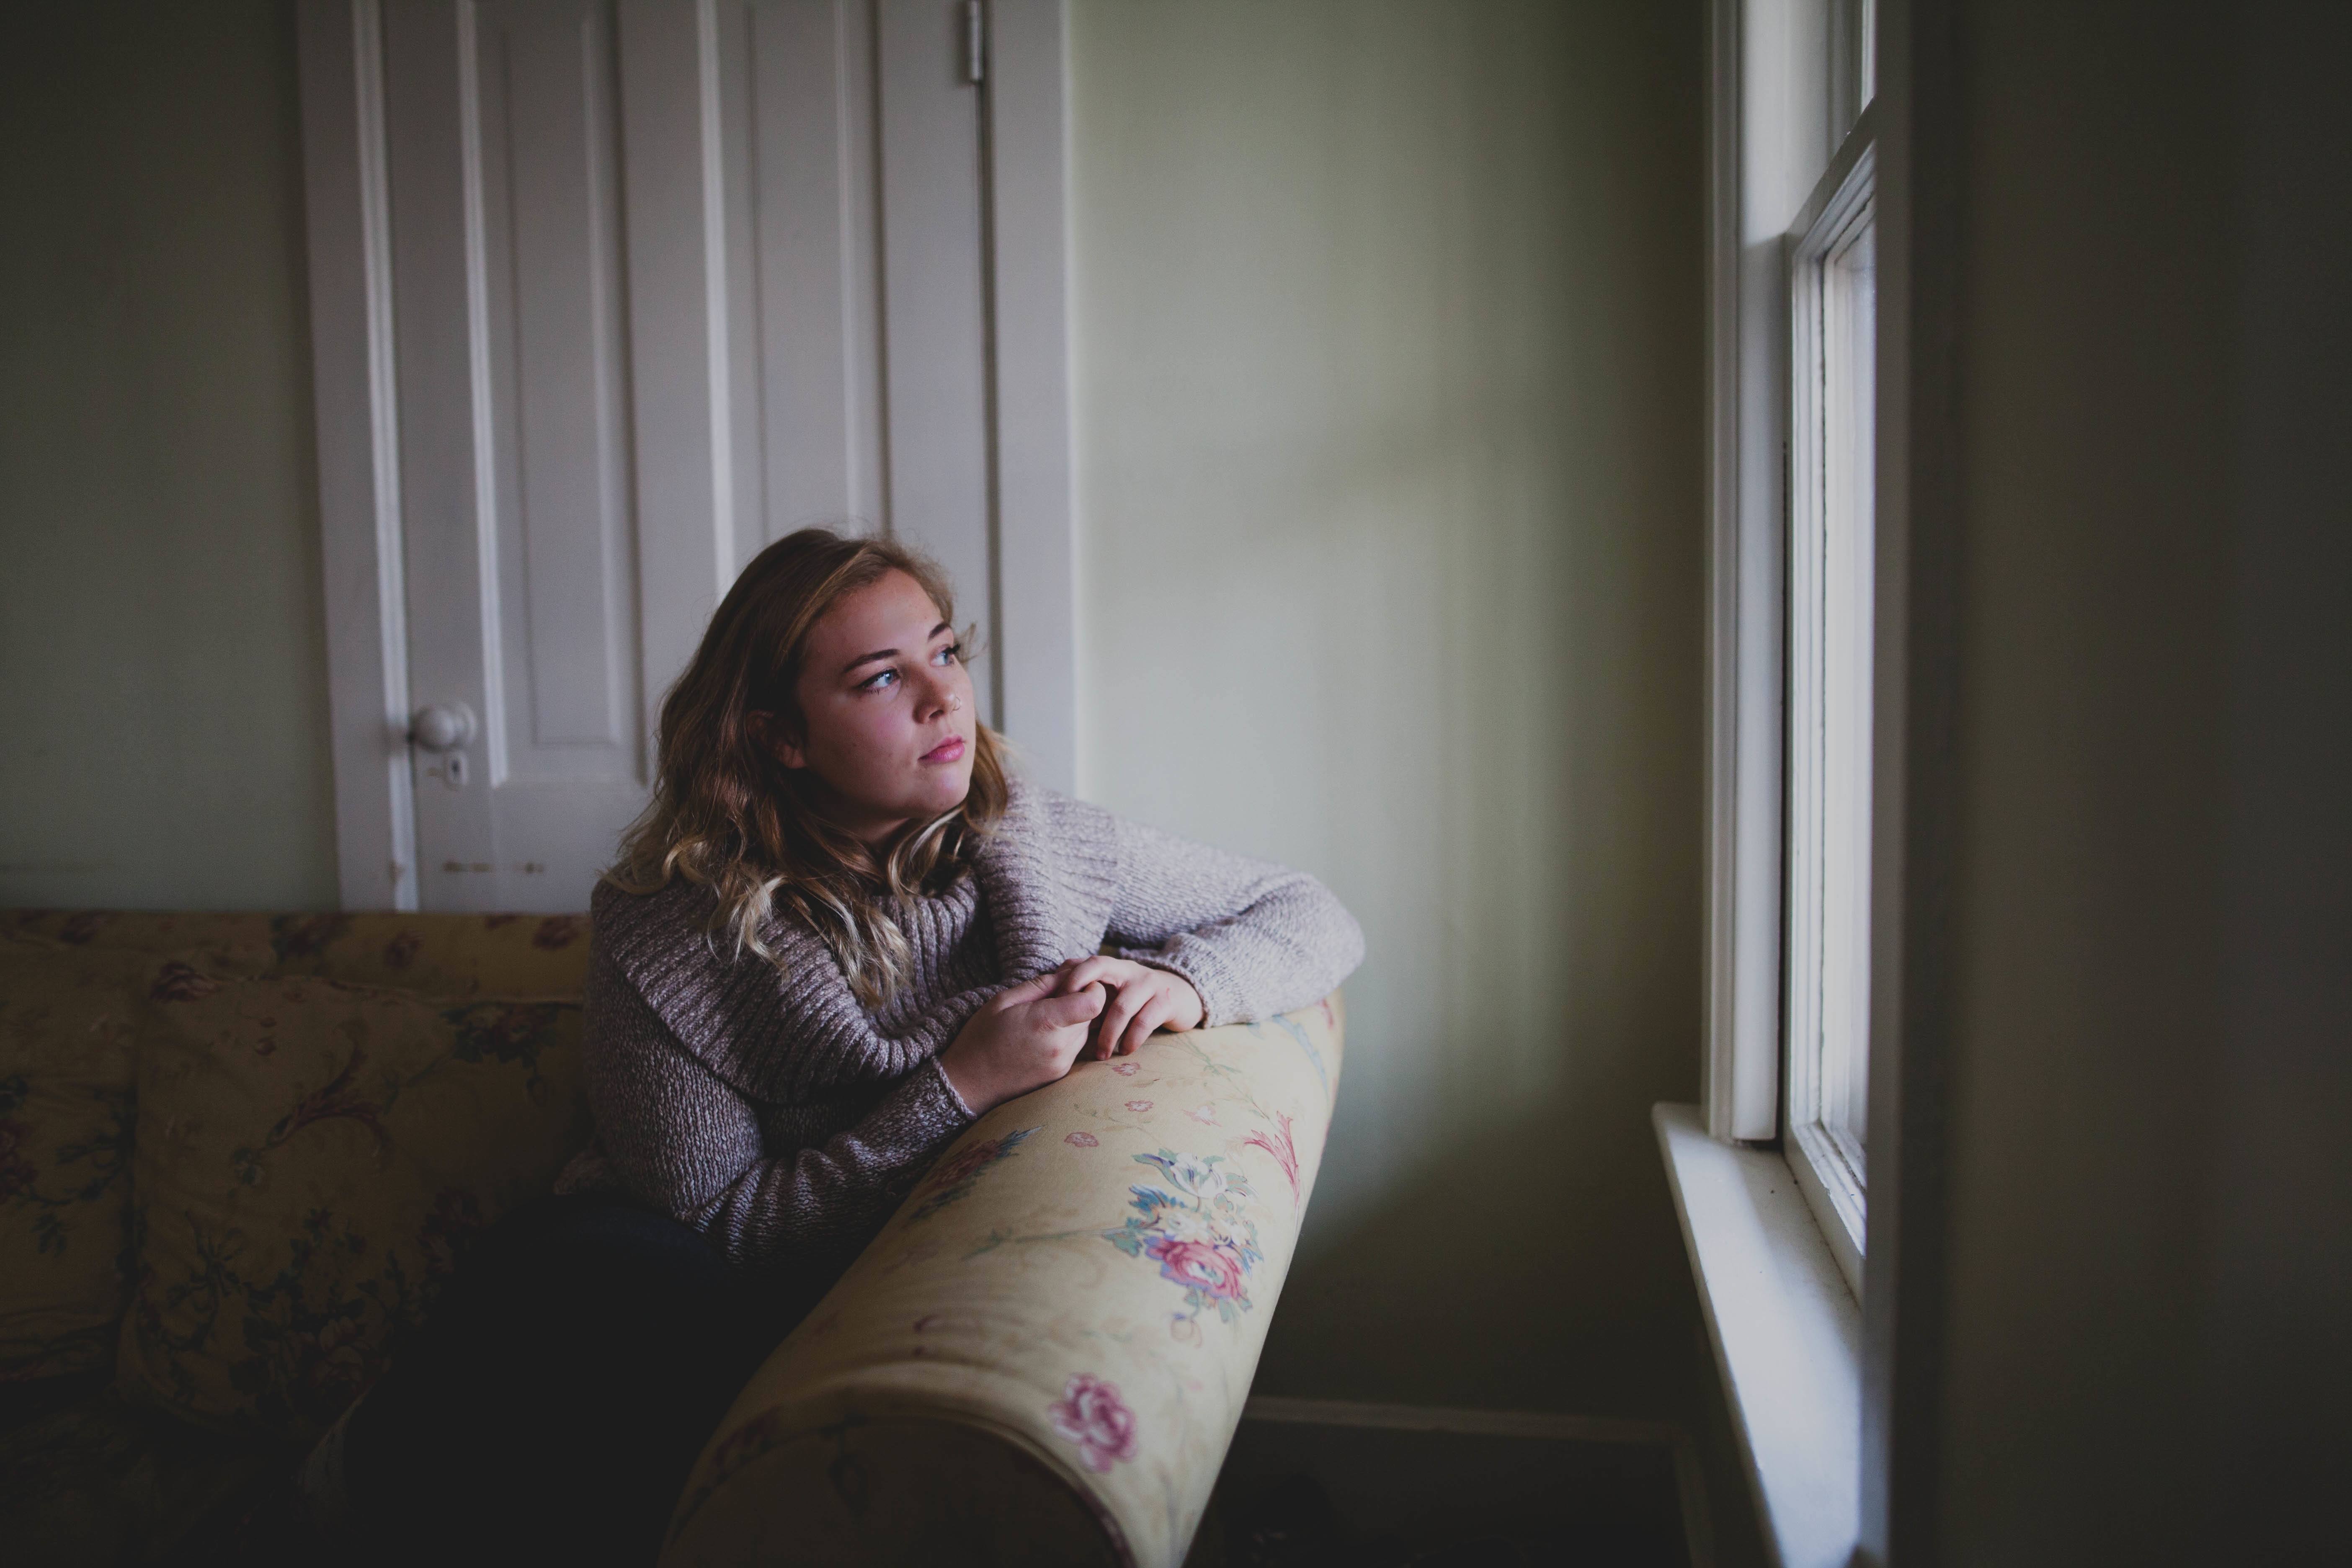
person, girl, woman, white, photography, leg, portrait, model, sitting, fashion, lady, dress, photograph, skin, beauty, image, photo shoot, human positions